Gutenzell Abbey

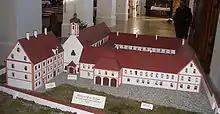
Gutenzell Abbey in the 18th century (model)

In the Later Middle Ages Gutenzell Abbey gradually managed to achieve imperial immediacy, the legal basis of which was formed by two privileges by Emperor Sigismund in 1417 and 1437. From 1521, the abbey's chamberlain represented the Abbess of Gutenzell during meetings of the Swabian Circle.